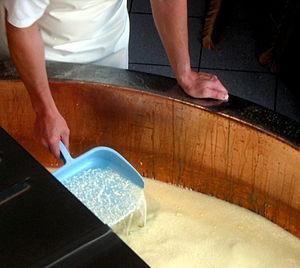
Fabrication du Gruyère à la fromagerie de Gruyères, Suisse, Canton de Fribourg.